The Billion Dollar Hobo

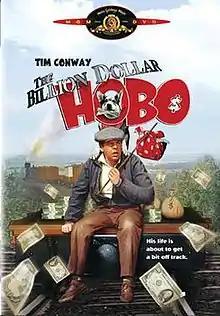
The DVD cover of the film

The Billion Dollar Hobo is a 1977 American comedy film starring Tim Conway and Will Geer (in his last role).